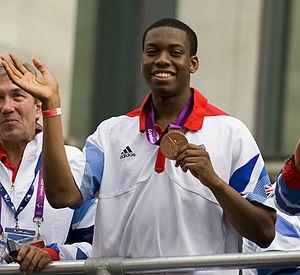
Lutalo Muhammad, né le 3 juin 1991 à Walthamstow, est un taekwondoïste britannique.